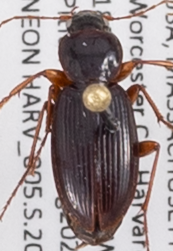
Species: Synuchus impunctatus
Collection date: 2020-08-12
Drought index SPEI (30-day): -0.62
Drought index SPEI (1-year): -1.01
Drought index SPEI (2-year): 0.47